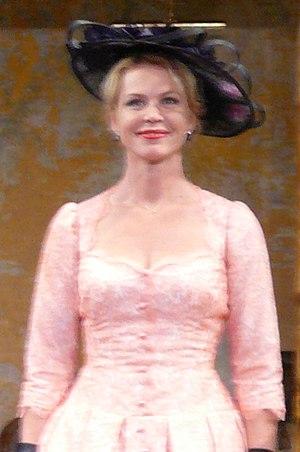
La comédienne française Carole Richert dans ""N'écoutez pas, Mesdames
Carole Richert, née le 28 septembre 1967 à Strasbourg, est une actrice française. Elle a étudié au Conservatoire national supérieur d'art dramatique de Paris. Elle est notamment connue pour son rôle de Marie-France dans la série Clem diffusée sur TF1.